Talbot O'Farrell

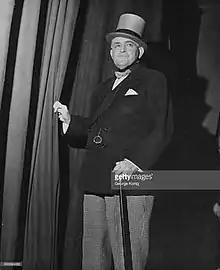
Talbot O'Farrell, ready to go on stage at the 1948 Royal Variety Performance, in his characteristic dress with top hat, cane, and monocle

Talbot O'Farrell (born William Parrott; 27 July 1878 – 2 September 1952) was an English music hall and variety show singer whose repertoire included both sentimental and comic songs. Early in his career he used the stage names Will (or Jock) McIver (or McIvor).